Dee-Ann Kentish-Rogers

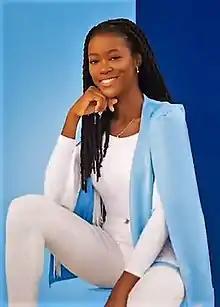
Kentish-Rogers in 2020

Dee-Ann Kentish-Rogers (born 13 January 1993) is an Anguillan politician, lawyer, athlete, former model and beauty pageant titleholder. A member of the Anguilla Progressive Movement, Kentish-Rogers served as the Minister for Education and Social Development in the government of Ellis Webster from 2020 until 2025. She also represented the constituency of Valley South in the House of Assembly from 2020 until 2025. Kentish-Rogers lost reelection in the 2025 Anguillian general election, when the Anguilla United Front took control of the government. Since 2021, she has been a Millennium Fellow at the Atlantic Council in Washington, D.C.